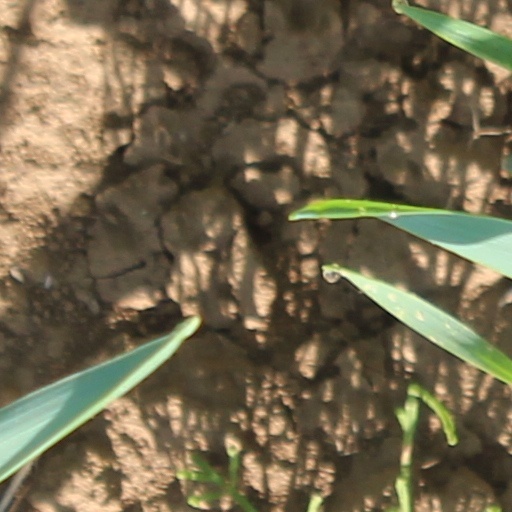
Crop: wheat